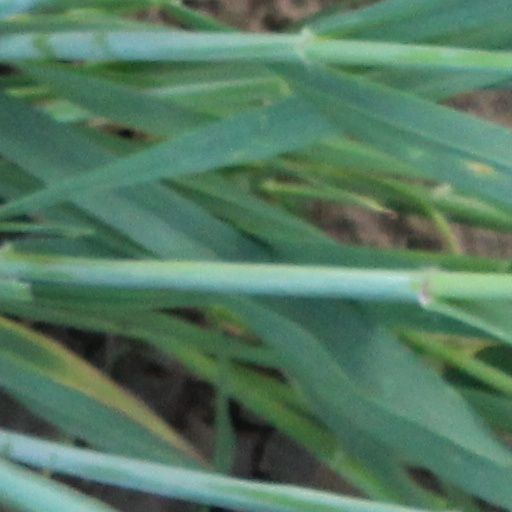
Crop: wheat